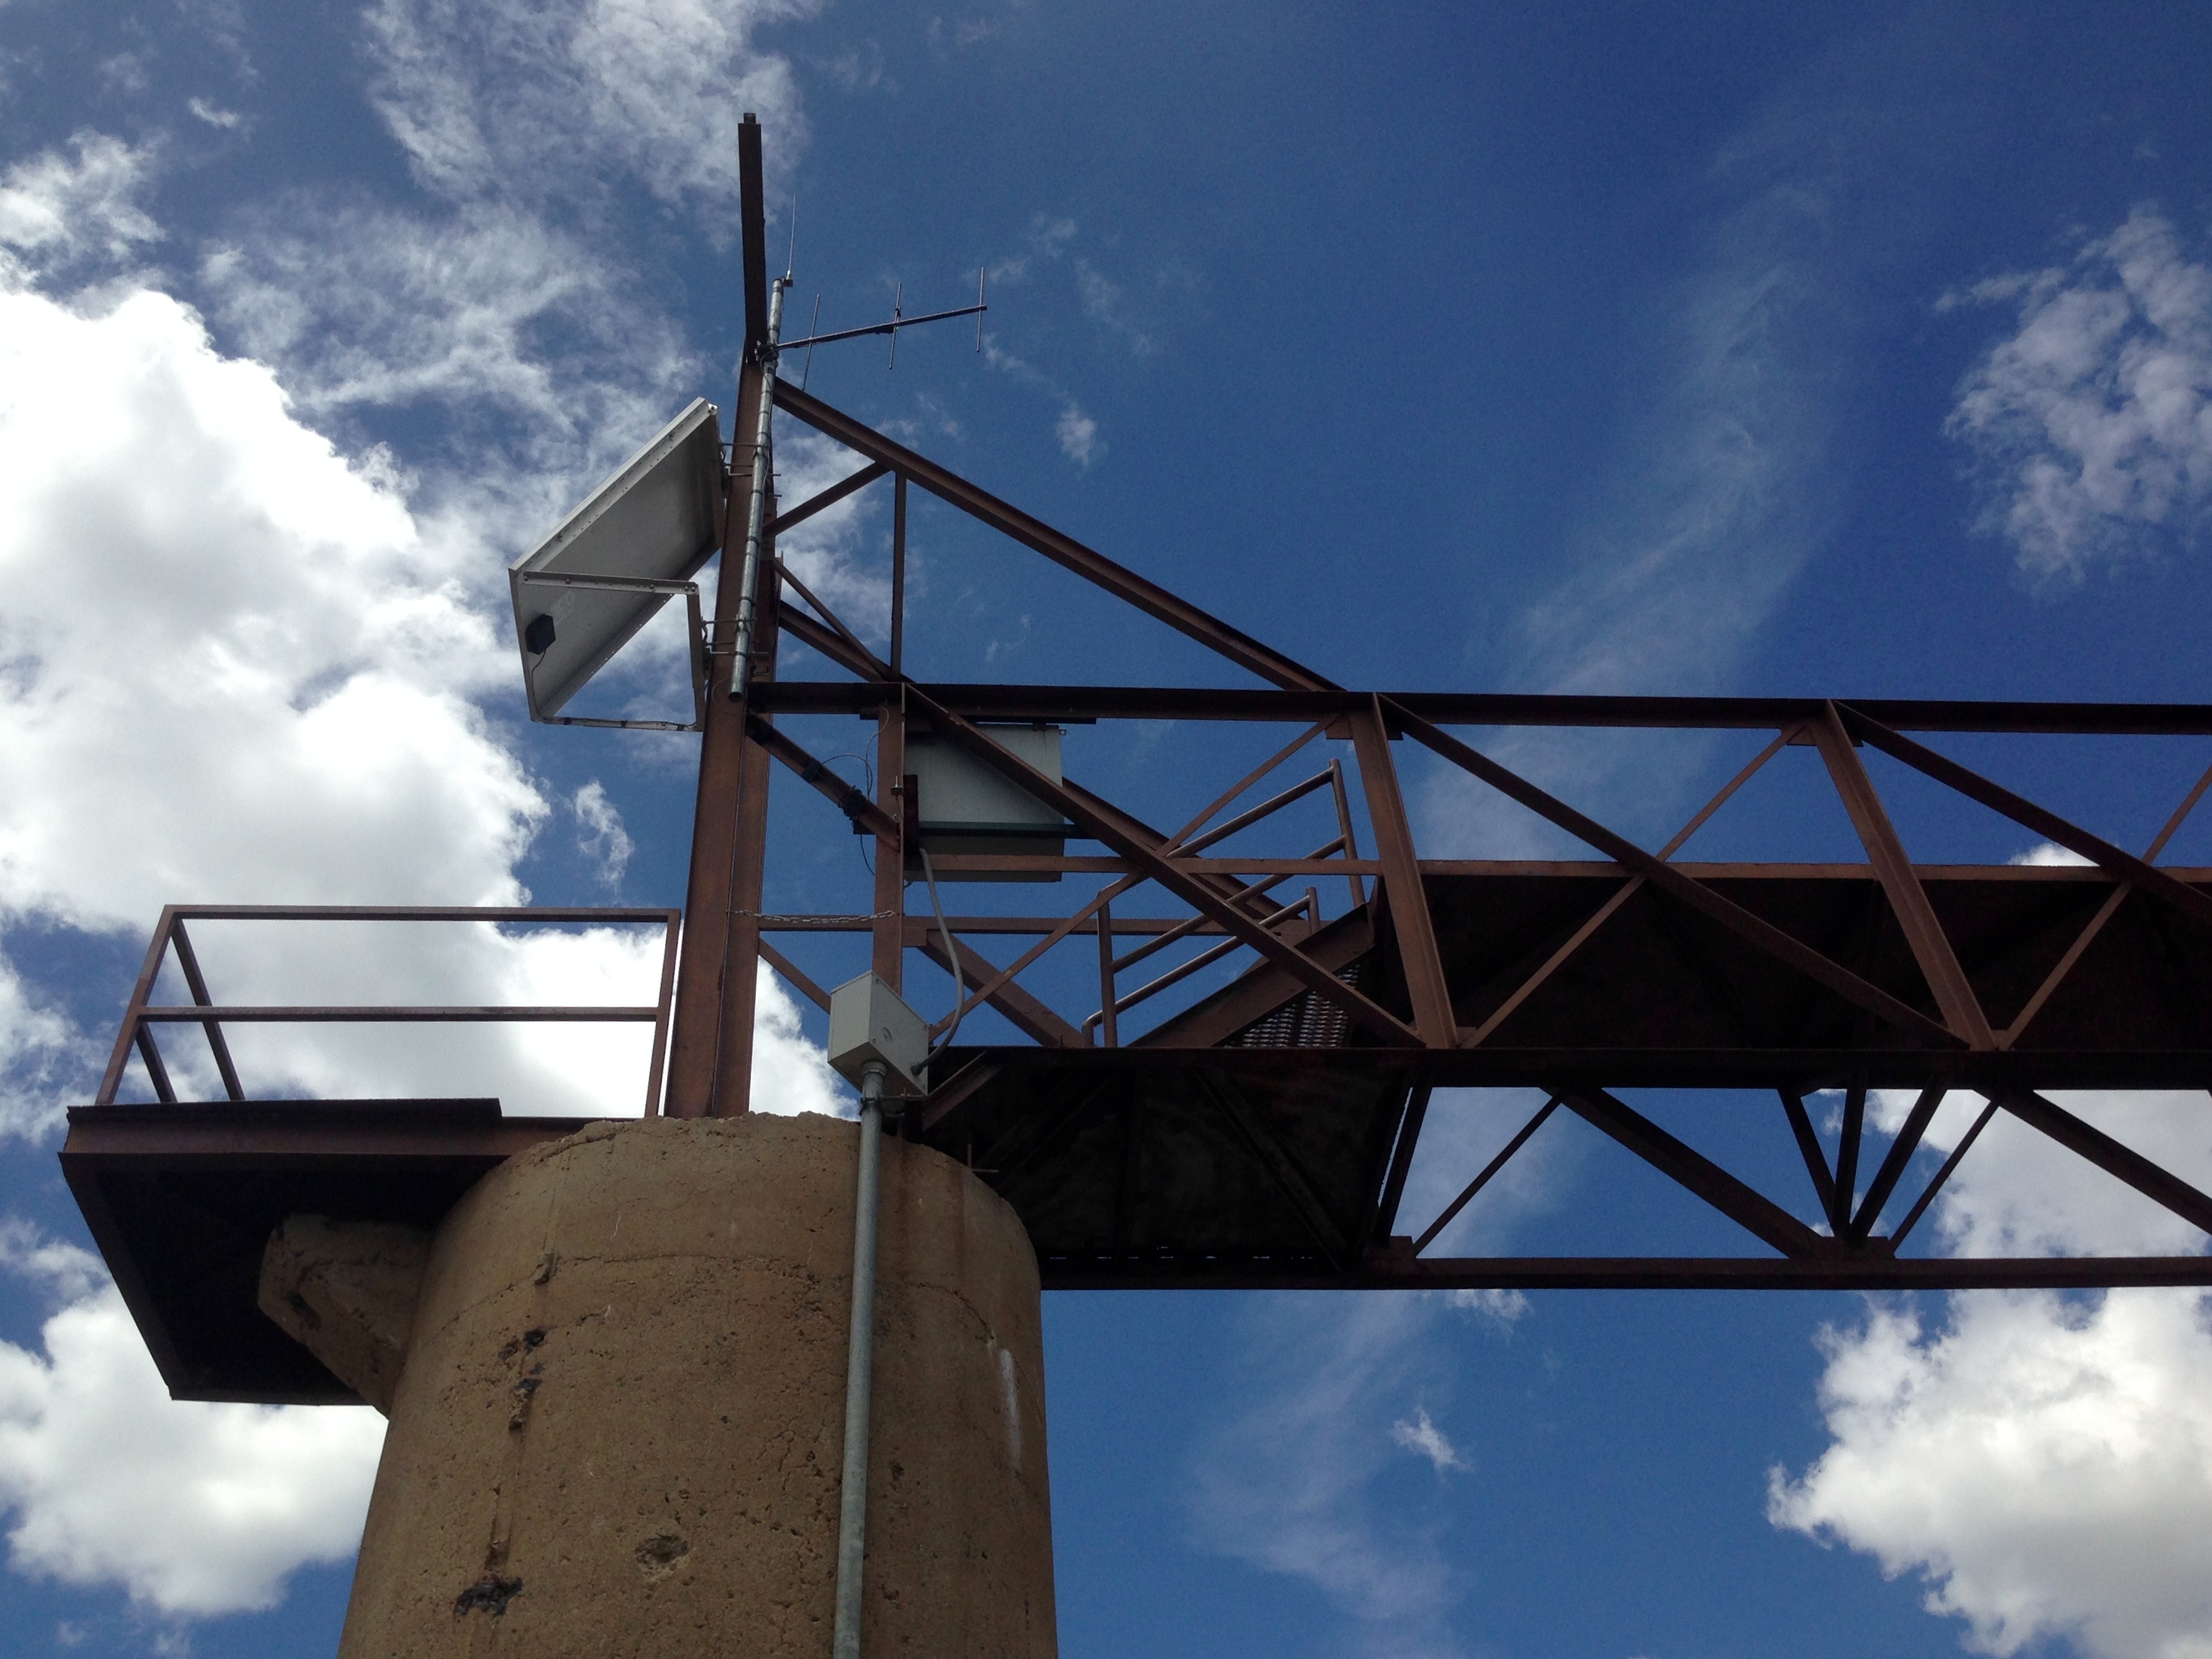
cloud, sky, windmill, wind, reflection, tower, mast, landmark, blue, industry, kayak